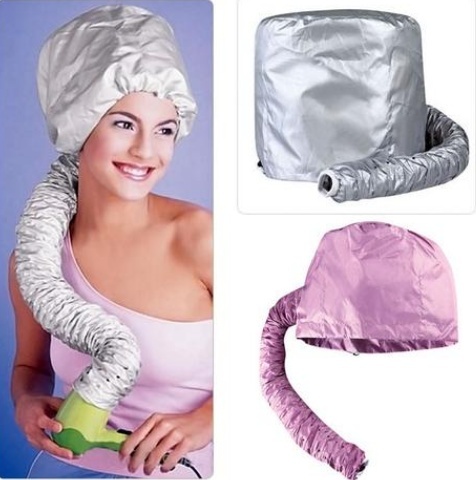
Best Bonnet Hair Dryer in USA | Soft & Portable
The Bonnet Hair Dryer is the perfect accessory for achieving salon-quality hair treatments at home. It easily attaches to your standard hair dryer, transforming it into a gentle, evenly distributed heat source for drying, deep conditioning, or setting hairstyles like curls and waves. Key Features: Soft Bonnet Design: Made from lightweight, heat-resistant material, offering comfort while covering the entire head for uniform drying. Elastic Band for a Secure Fit: The elastic band is adjustable to fit most head sizes, ensuring the bonnet stays in place during use. Universal Attachment: This attachment fits most handheld hair dryers, allowing you to transform your blow dryer into a bonnet system. Versatile Use: Ideal for setting rollers, deep conditioning treatments, or drying curly hair without causing frizz. Compact and Portable: Easily folds and stores, making it perfect for home or travel use. Achieve professional-looking results with ease using the Hair Dryer Bonnet Hood, ideal for those looking to enhance their hair care routine. Our bonnet hair dryer has 100 % unique, non-representational designs that bring creativity. So don't be late, buy now!
Category: Health & Beauty > Personal Care > Hair Care > Hair Styling Tool Accessories > Hair Dryer Accessories